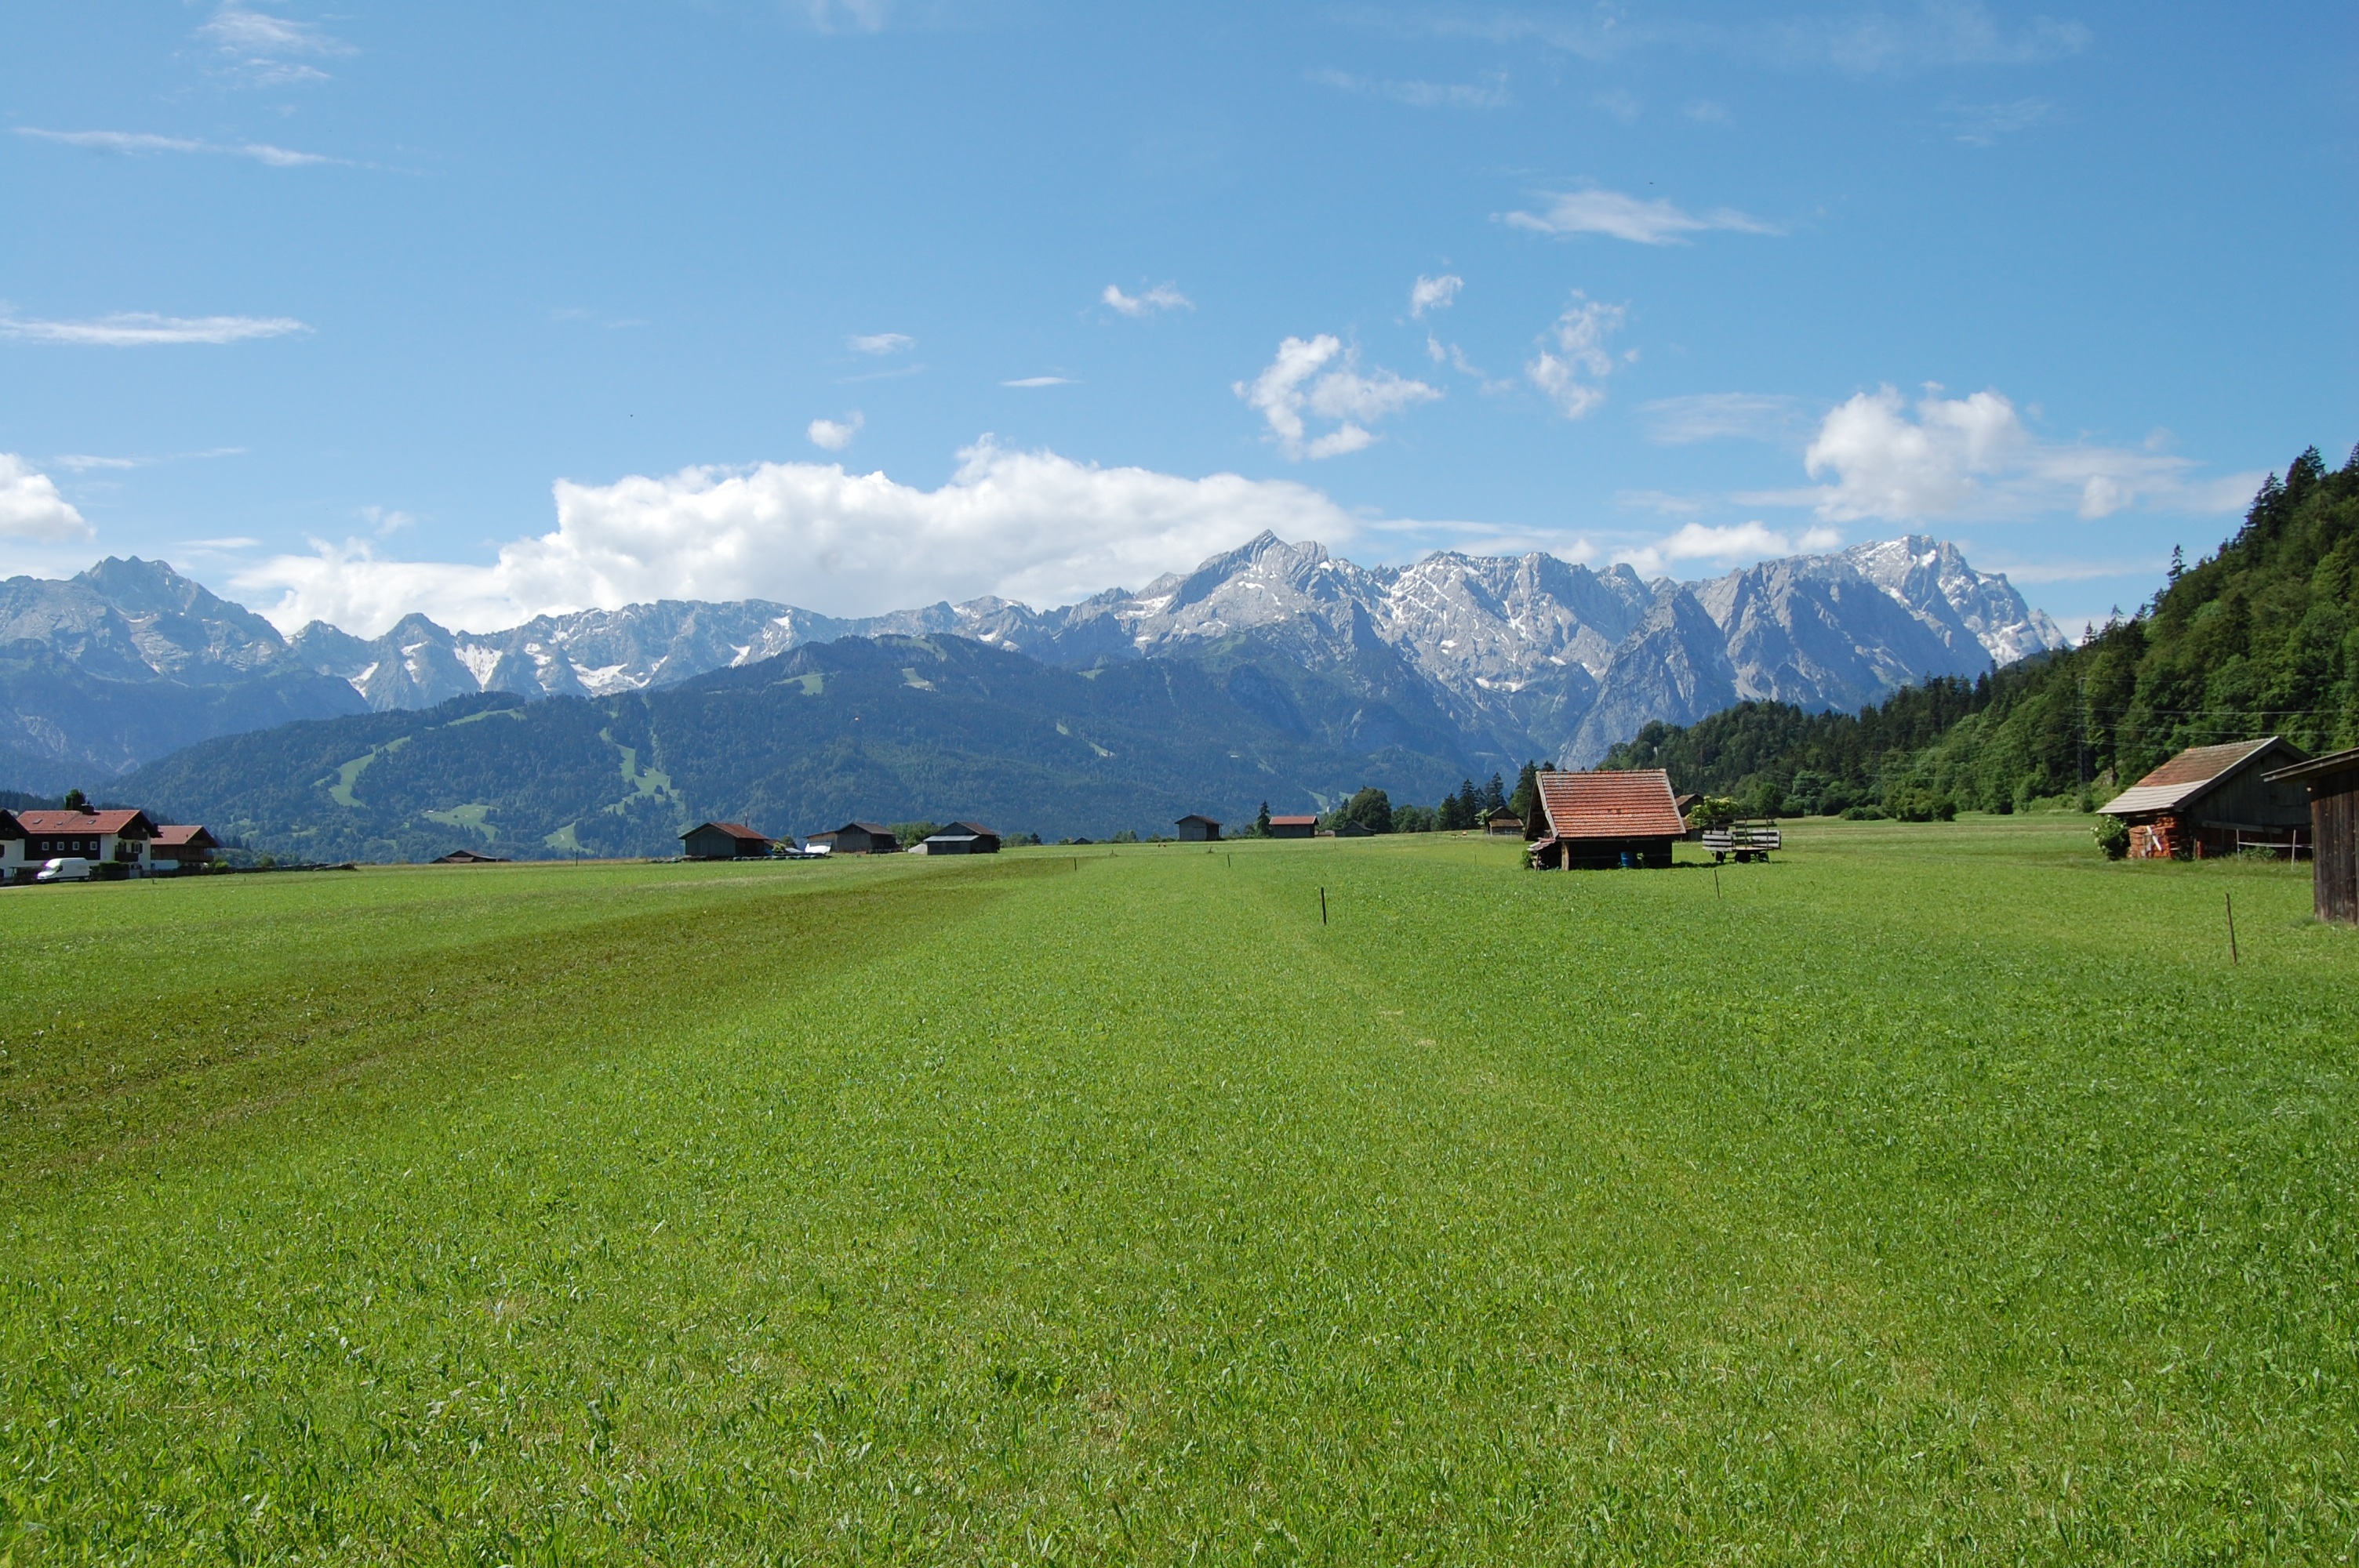
landscape, nature, grass, mountain, field, farm, lawn, meadow, prairie, hill, valley, mountain range, summer, pasture, alpine, agriculture, highland, plain, alps, grassland, plateau, bavaria, ecosystem, garmisch, rural area, geographical feature, mountainous landforms